Taikou Risshiden V

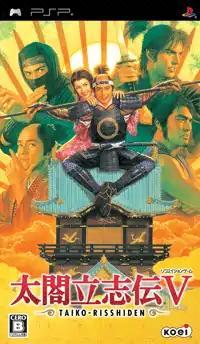
Cover art for "Taiko Risshiden V" for the PlayStation Portable

is the most recent title in the Japanese video game series "" produced by Koei. It was released on PC and PlayStation 2 in 2004 followed by PlayStation Portable in 2009. The first title of the series was released on NEC PC-9801 in 1992 followed by Super Famicom and Genesis/Mega Drive. It was later re-released on the Wii Virtual Console on September 1, 2009, adapted from the Super Famicom version. A new version of the game, titled "Taiko Risshiden V DX", with improved graphics and 100 new character cards, was released in 2022.